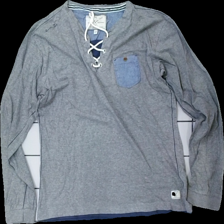
View: front
Type: Top
Category: Men
Brand: Not in the list
Brand text on label: denim day
Colors: Grey, Blue
Material: ?
Cut: Regular
Size: XL
Season: All
Damage location: middle center
Damage 2 location: bottom right
Damage 3 location: top right
Price range: 50-100
Recommended usage: Reuse
Description: grå långärmad tröja med snöre fram